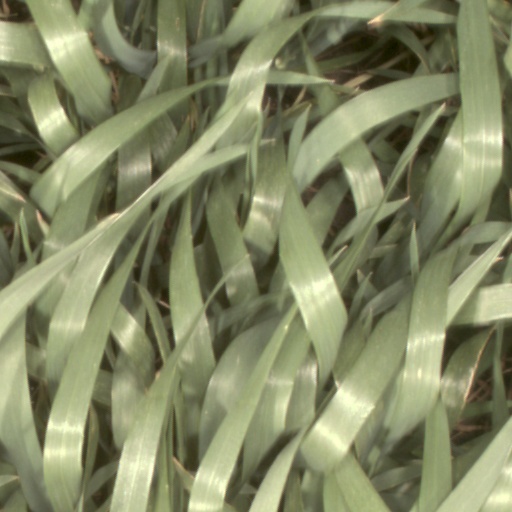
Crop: wheat